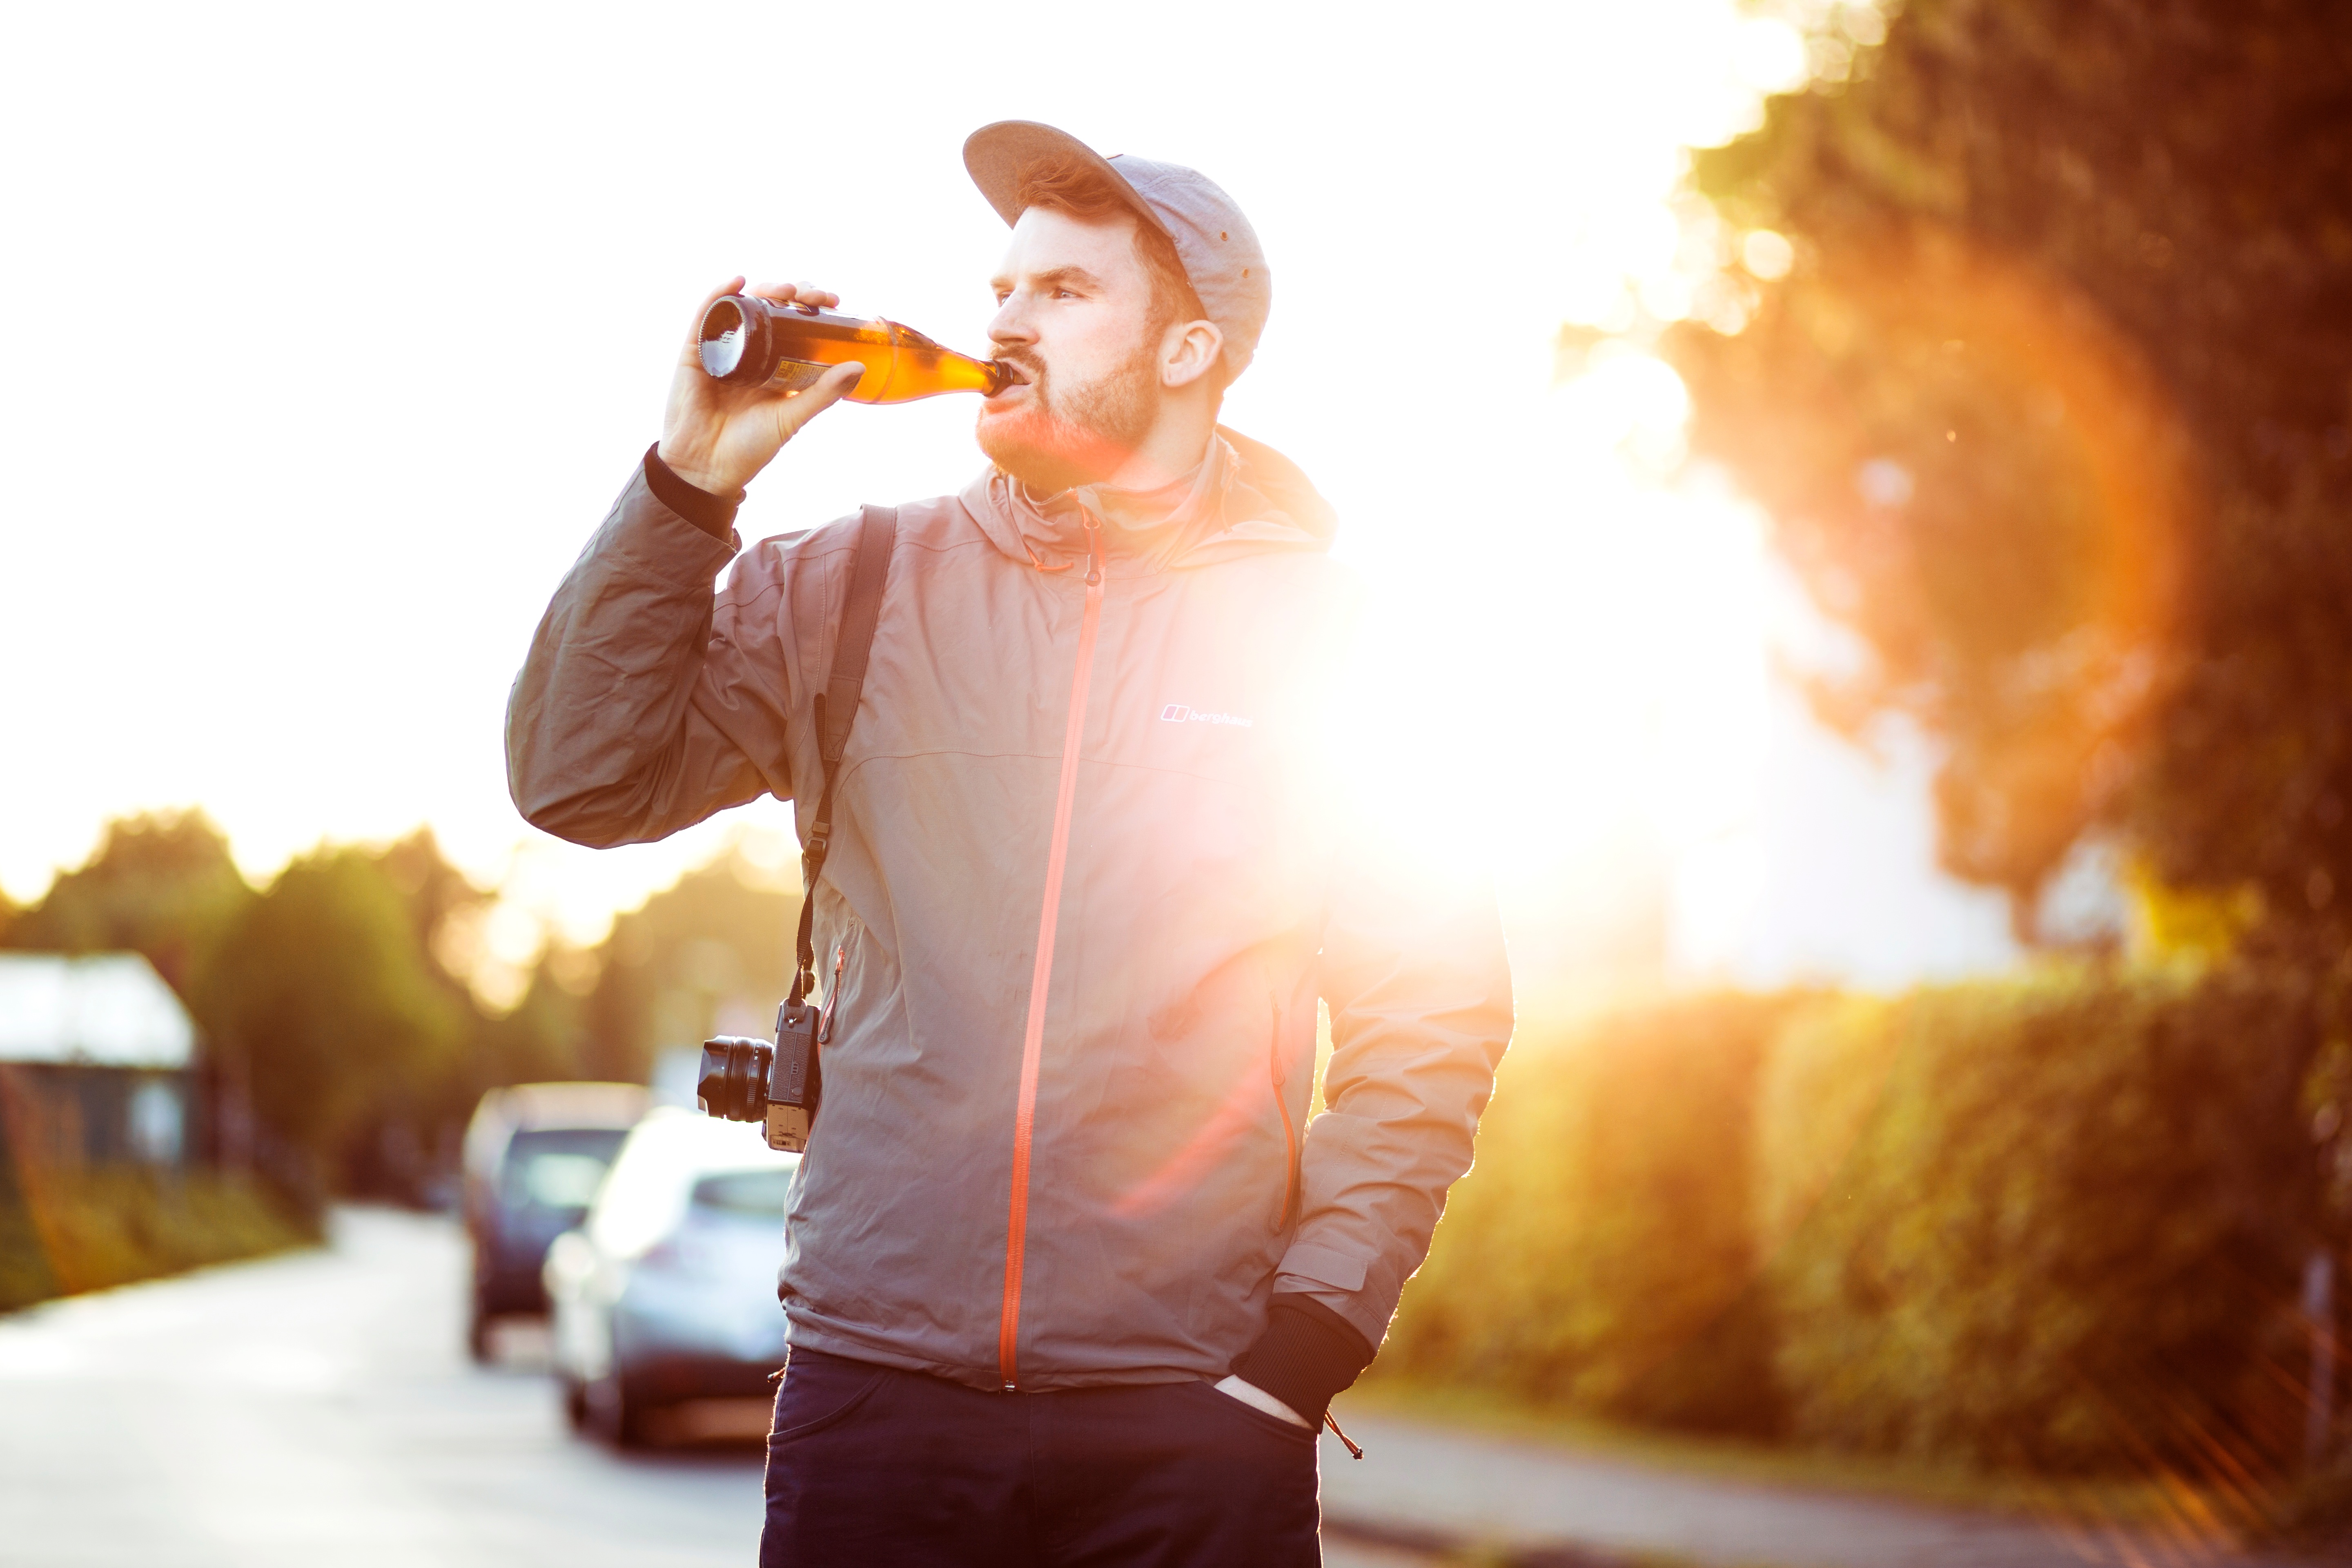
man, food, romance, hat, drink, beer, lens flare, interaction, sense, human action